Port Underwood

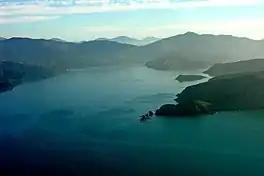
Te Whanganui / Port Underwood

Te Whanganui / Port Underwood is a sheltered harbour which forms the north-east extension of Te Koko-o-Kupe / Cloudy Bay at the northeast of New Zealand's South Island, on the east coast of the Marlborough Sounds. With only a relatively narrow entrance to the south-south-east it is sheltered from almost all winds. Originally considered part of Cloudy Bay, the port was named after Joseph Underwood of the shipping firm Kabel and Underwood in the early 19th century.